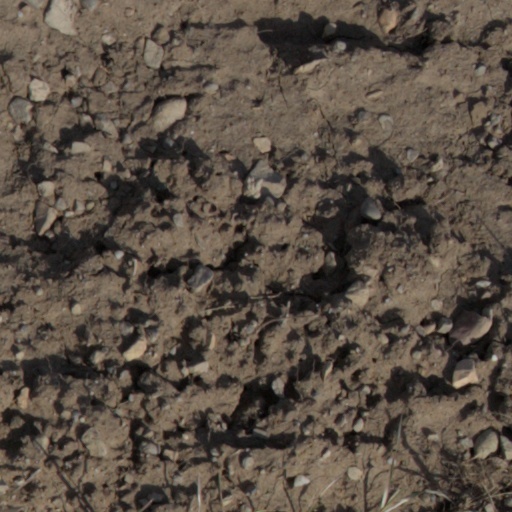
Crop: wheat